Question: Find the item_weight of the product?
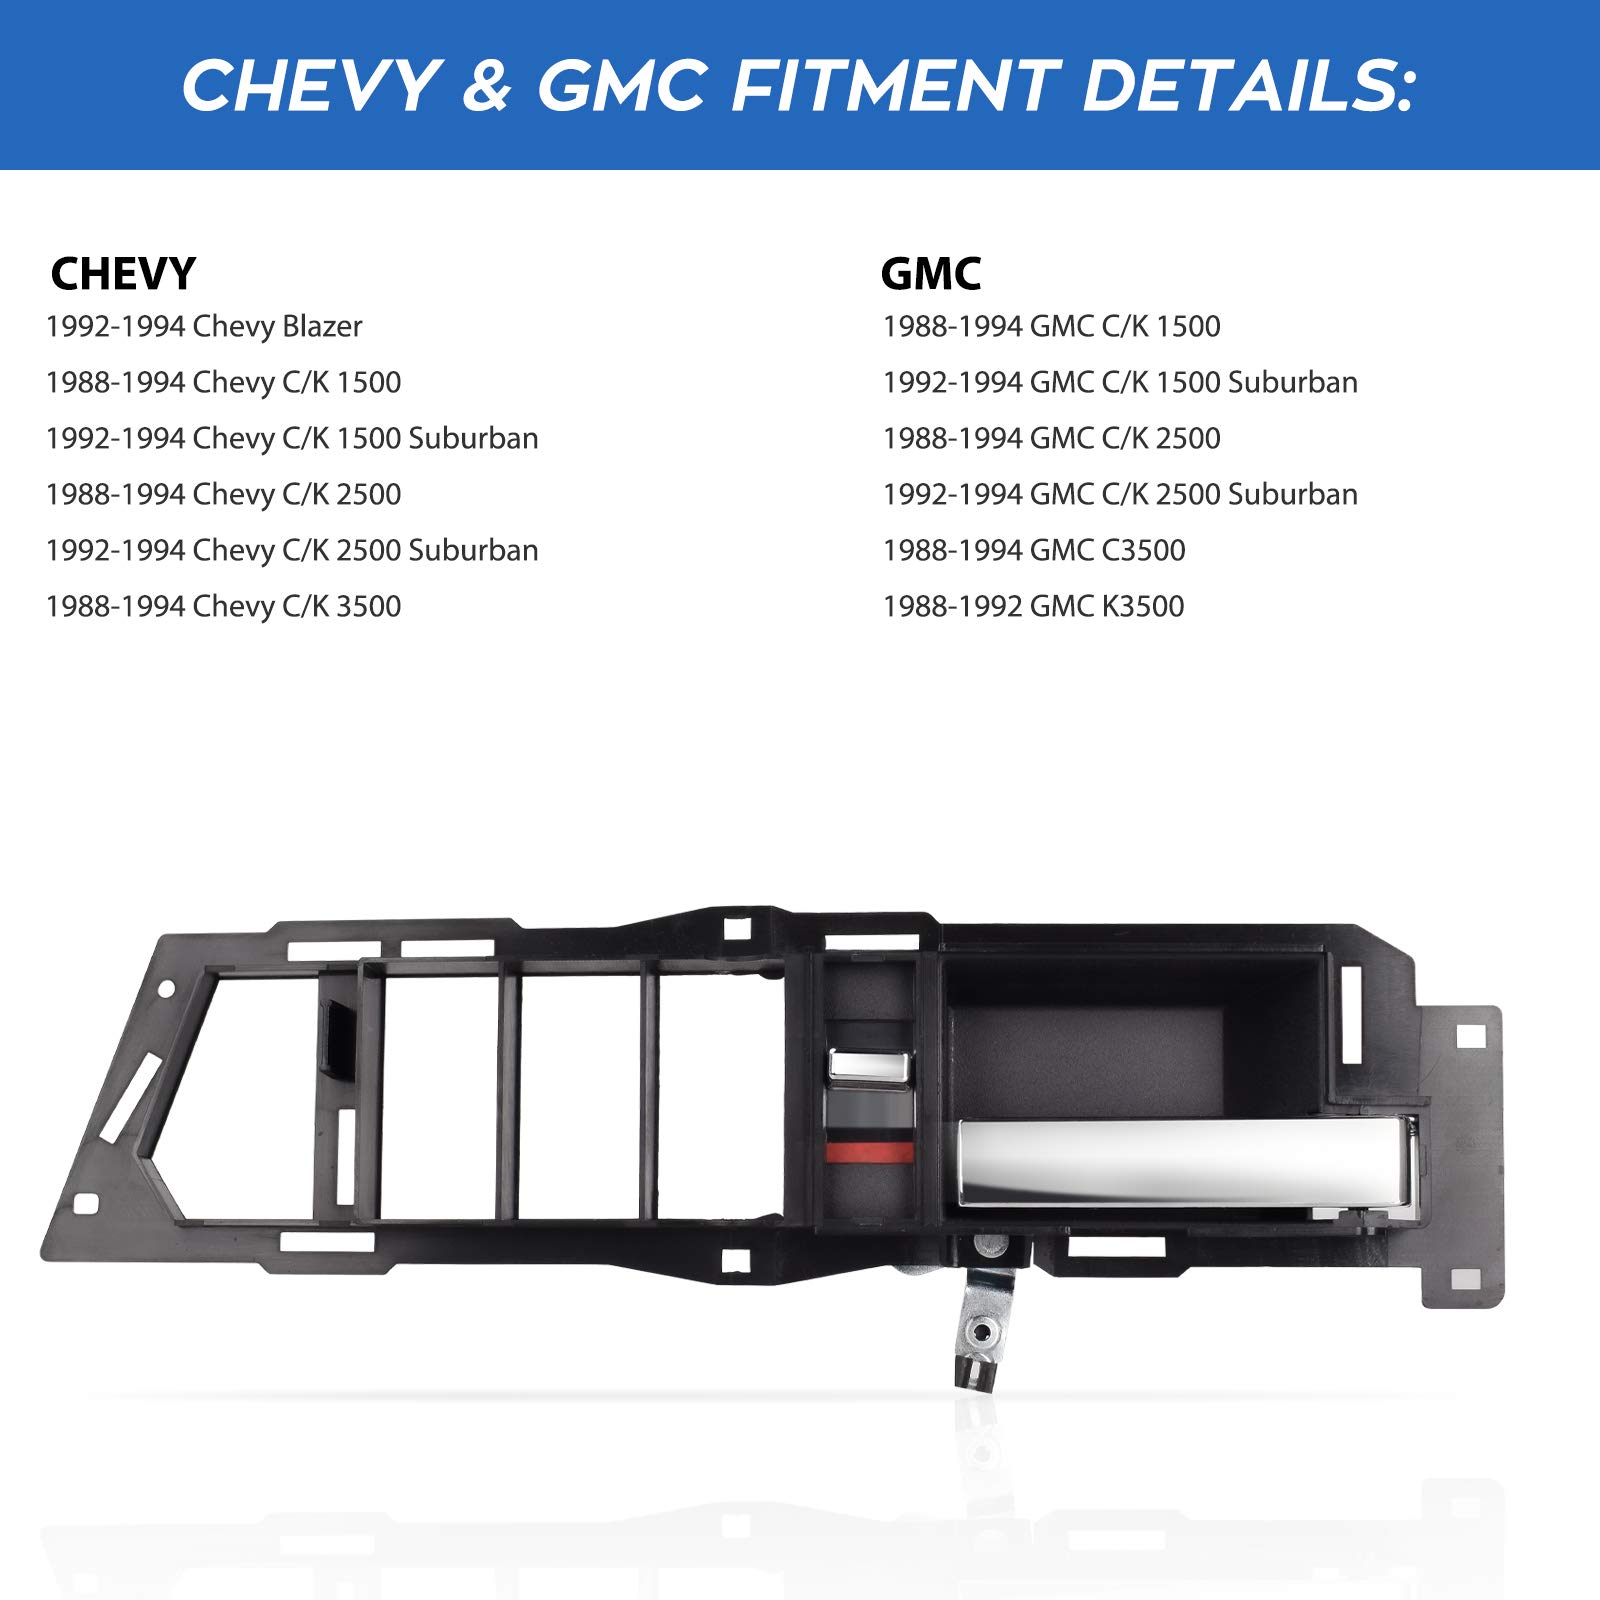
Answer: [1988.0, 1994.0] gram